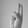
ASL letter: U